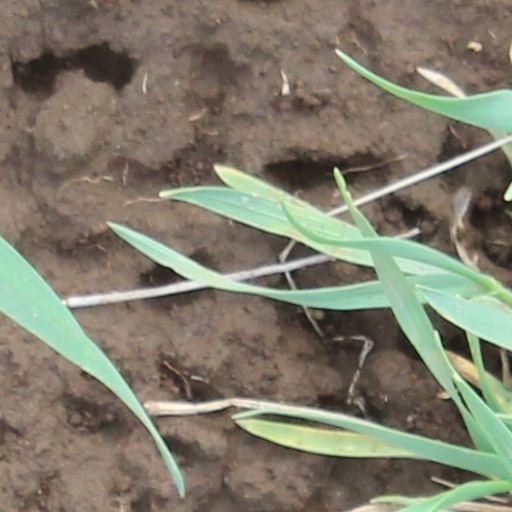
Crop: wheat